History of Manila

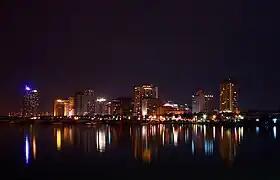
View of the Manila skyline by night from the Harbour Square.

Filipino and American combat units were ordered to withdraw from the city and all military installations were removed on December 24, 1941 (Philippine time). That same day, Manila was declared an open city to spare the city from death and destruction. Despite this, the Japanese warplanes bombed Manila, and for the first time, Manileños experienced an air raid. Quezon issued a decree enlarging the safe zone to include outlying areas of Manila as safe zones, establishing the new administrative jurisdiction, the City of Greater Manila. Manila was divided into four districts: Bagumbuhay, Bagumpanahon, Bagumbayan, and Bagungdiwa. Bagumbuhay encompassed Binondo, San Nicolas, Tondo, and the northern portion of Santa Cruz. Bagumpanahon encompassed the rest of Santa Cruz, Quiapo, Sampaloc, and San Miguel. Bagumbayan encompassed Ermita, Intramuros, Malate, Port Area, and the western portion of Paco. Bagungdiwa encompassed the rest of Paco, Pandacan, and Santa Ana.